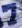
Number: 7